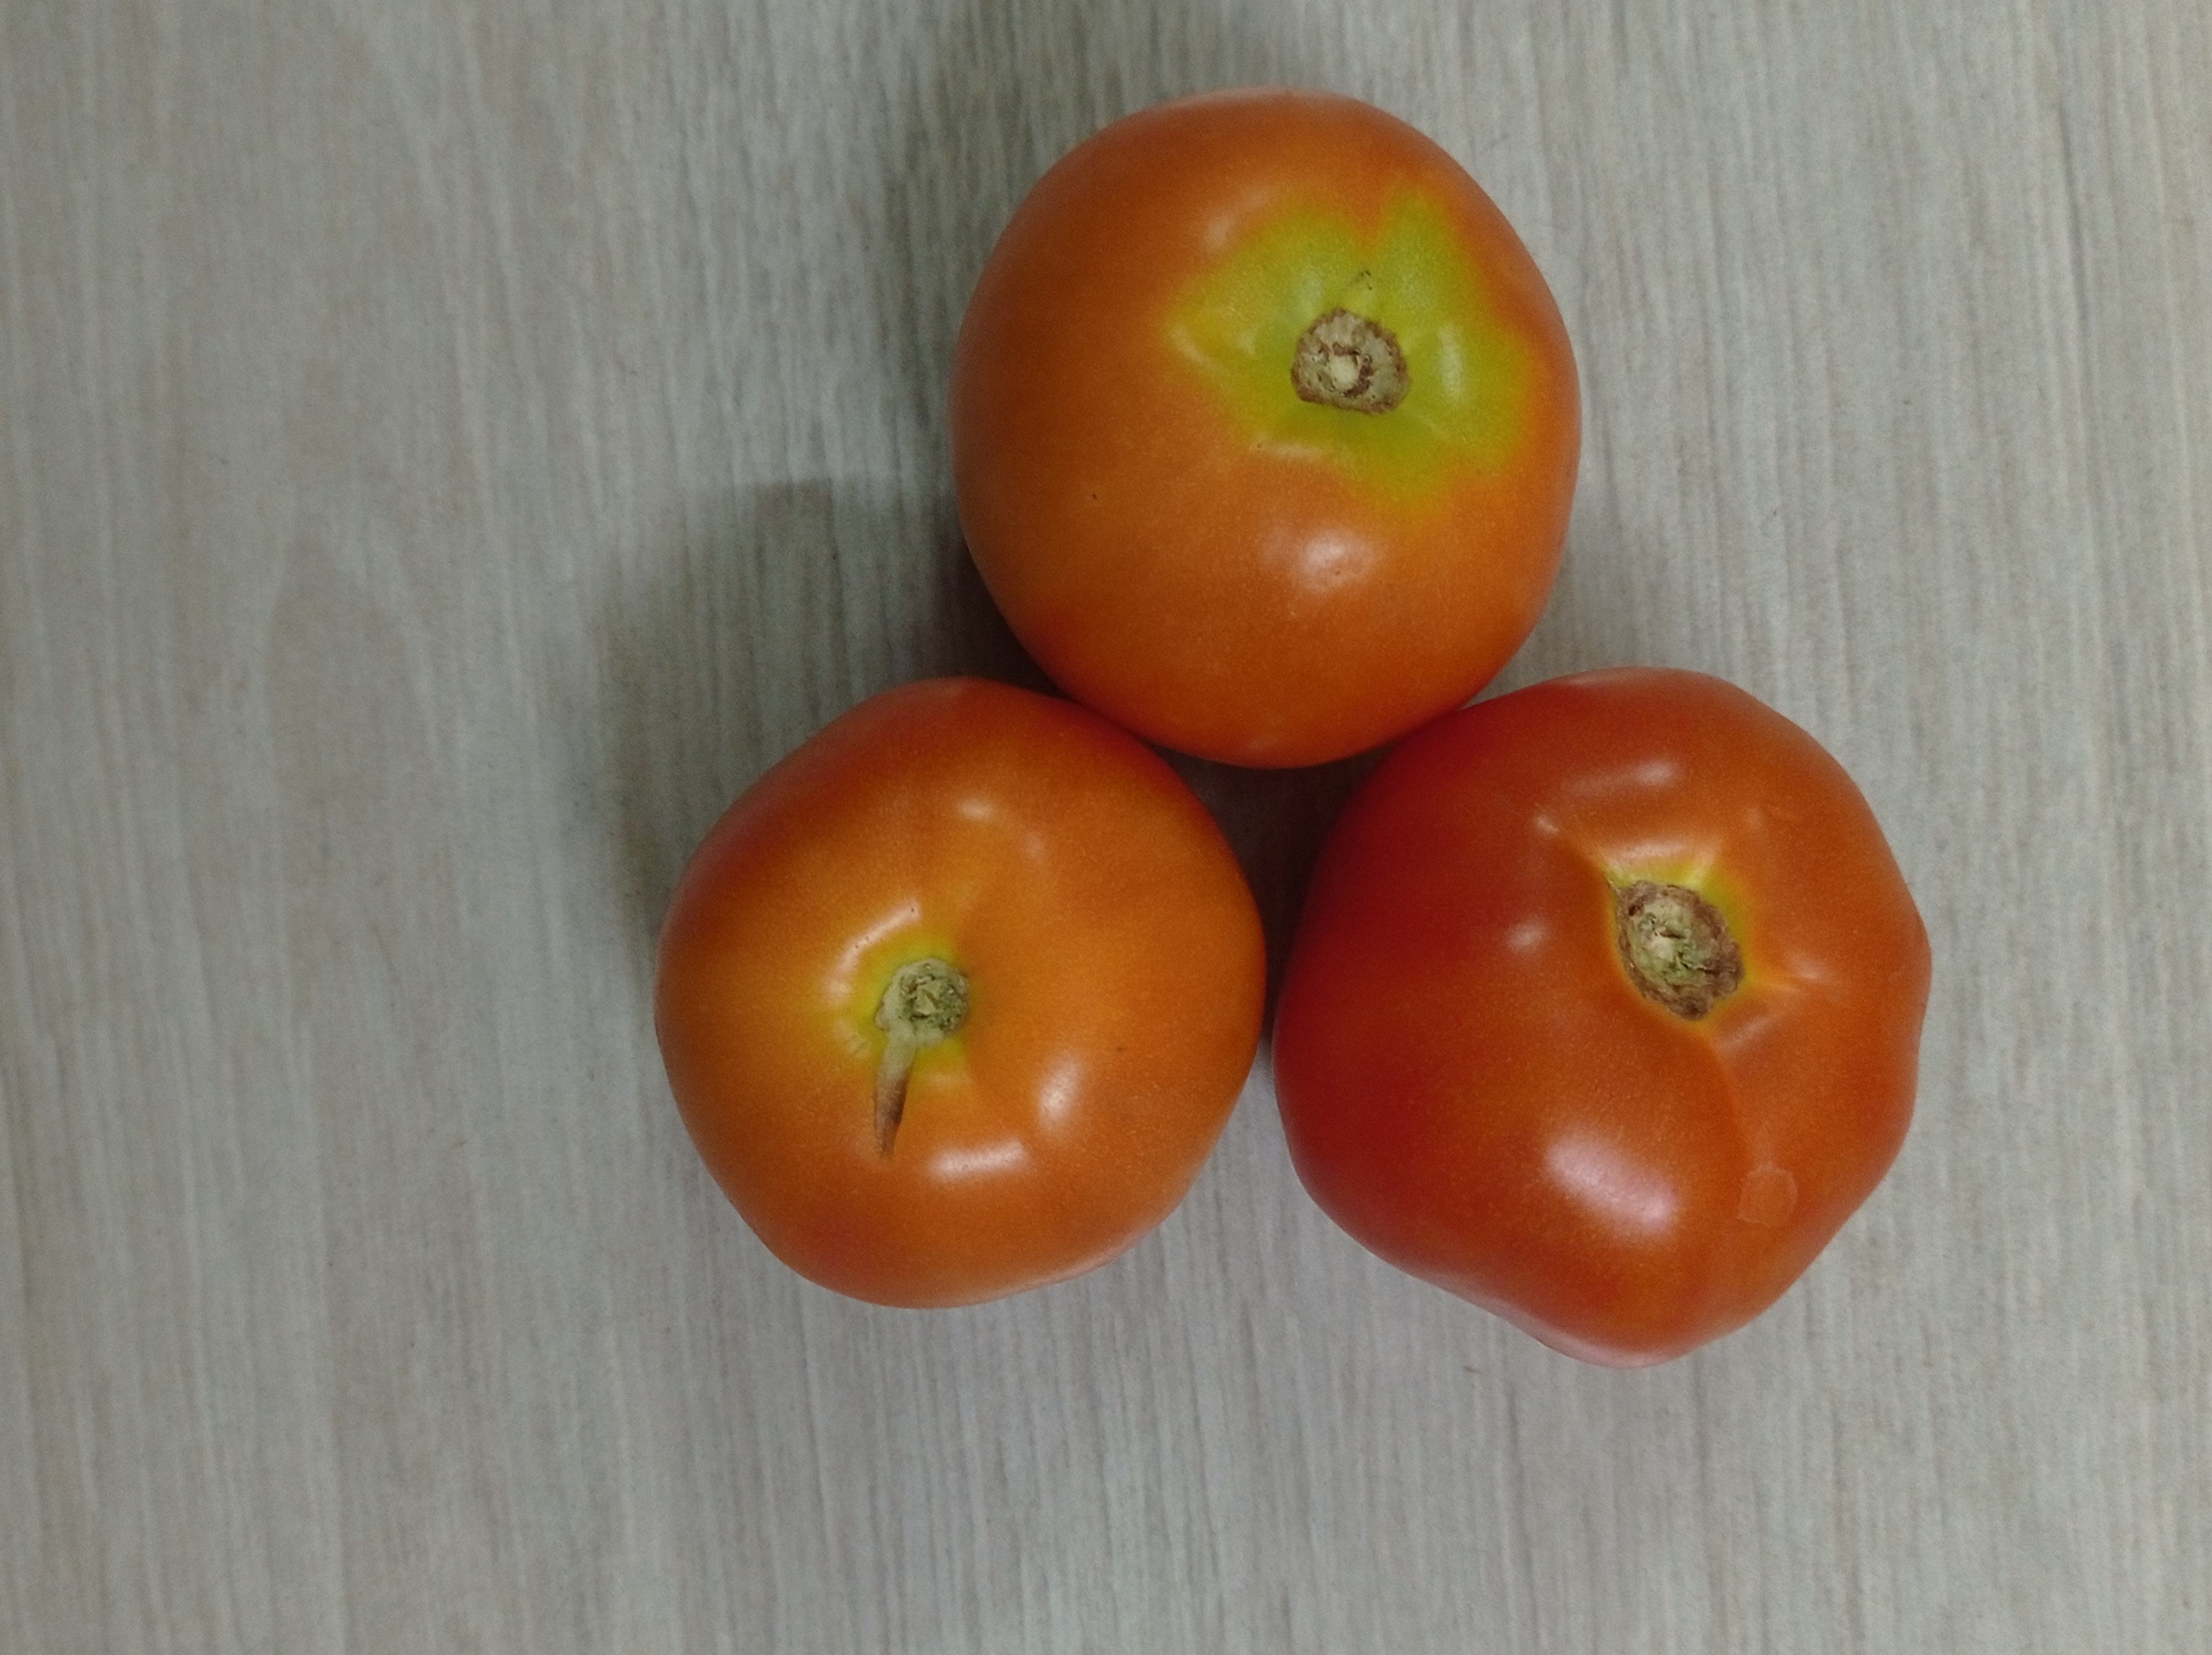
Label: Fresh